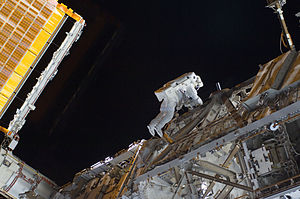
STS-128 / Missionen / Hviledag
Fuglesang på 3. rumvandring
STS-128 er rumfærgen Discoverys 37. rummission og blev opsendt d. 28. august 2009 11:59 p.m. EDT, 29. august klokken 5:59 dansk sommertid.